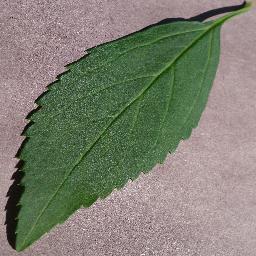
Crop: cherry
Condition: (including_sour)_healthy